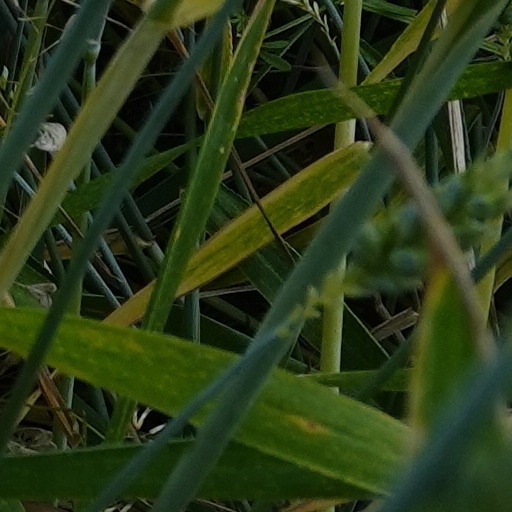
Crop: wheat